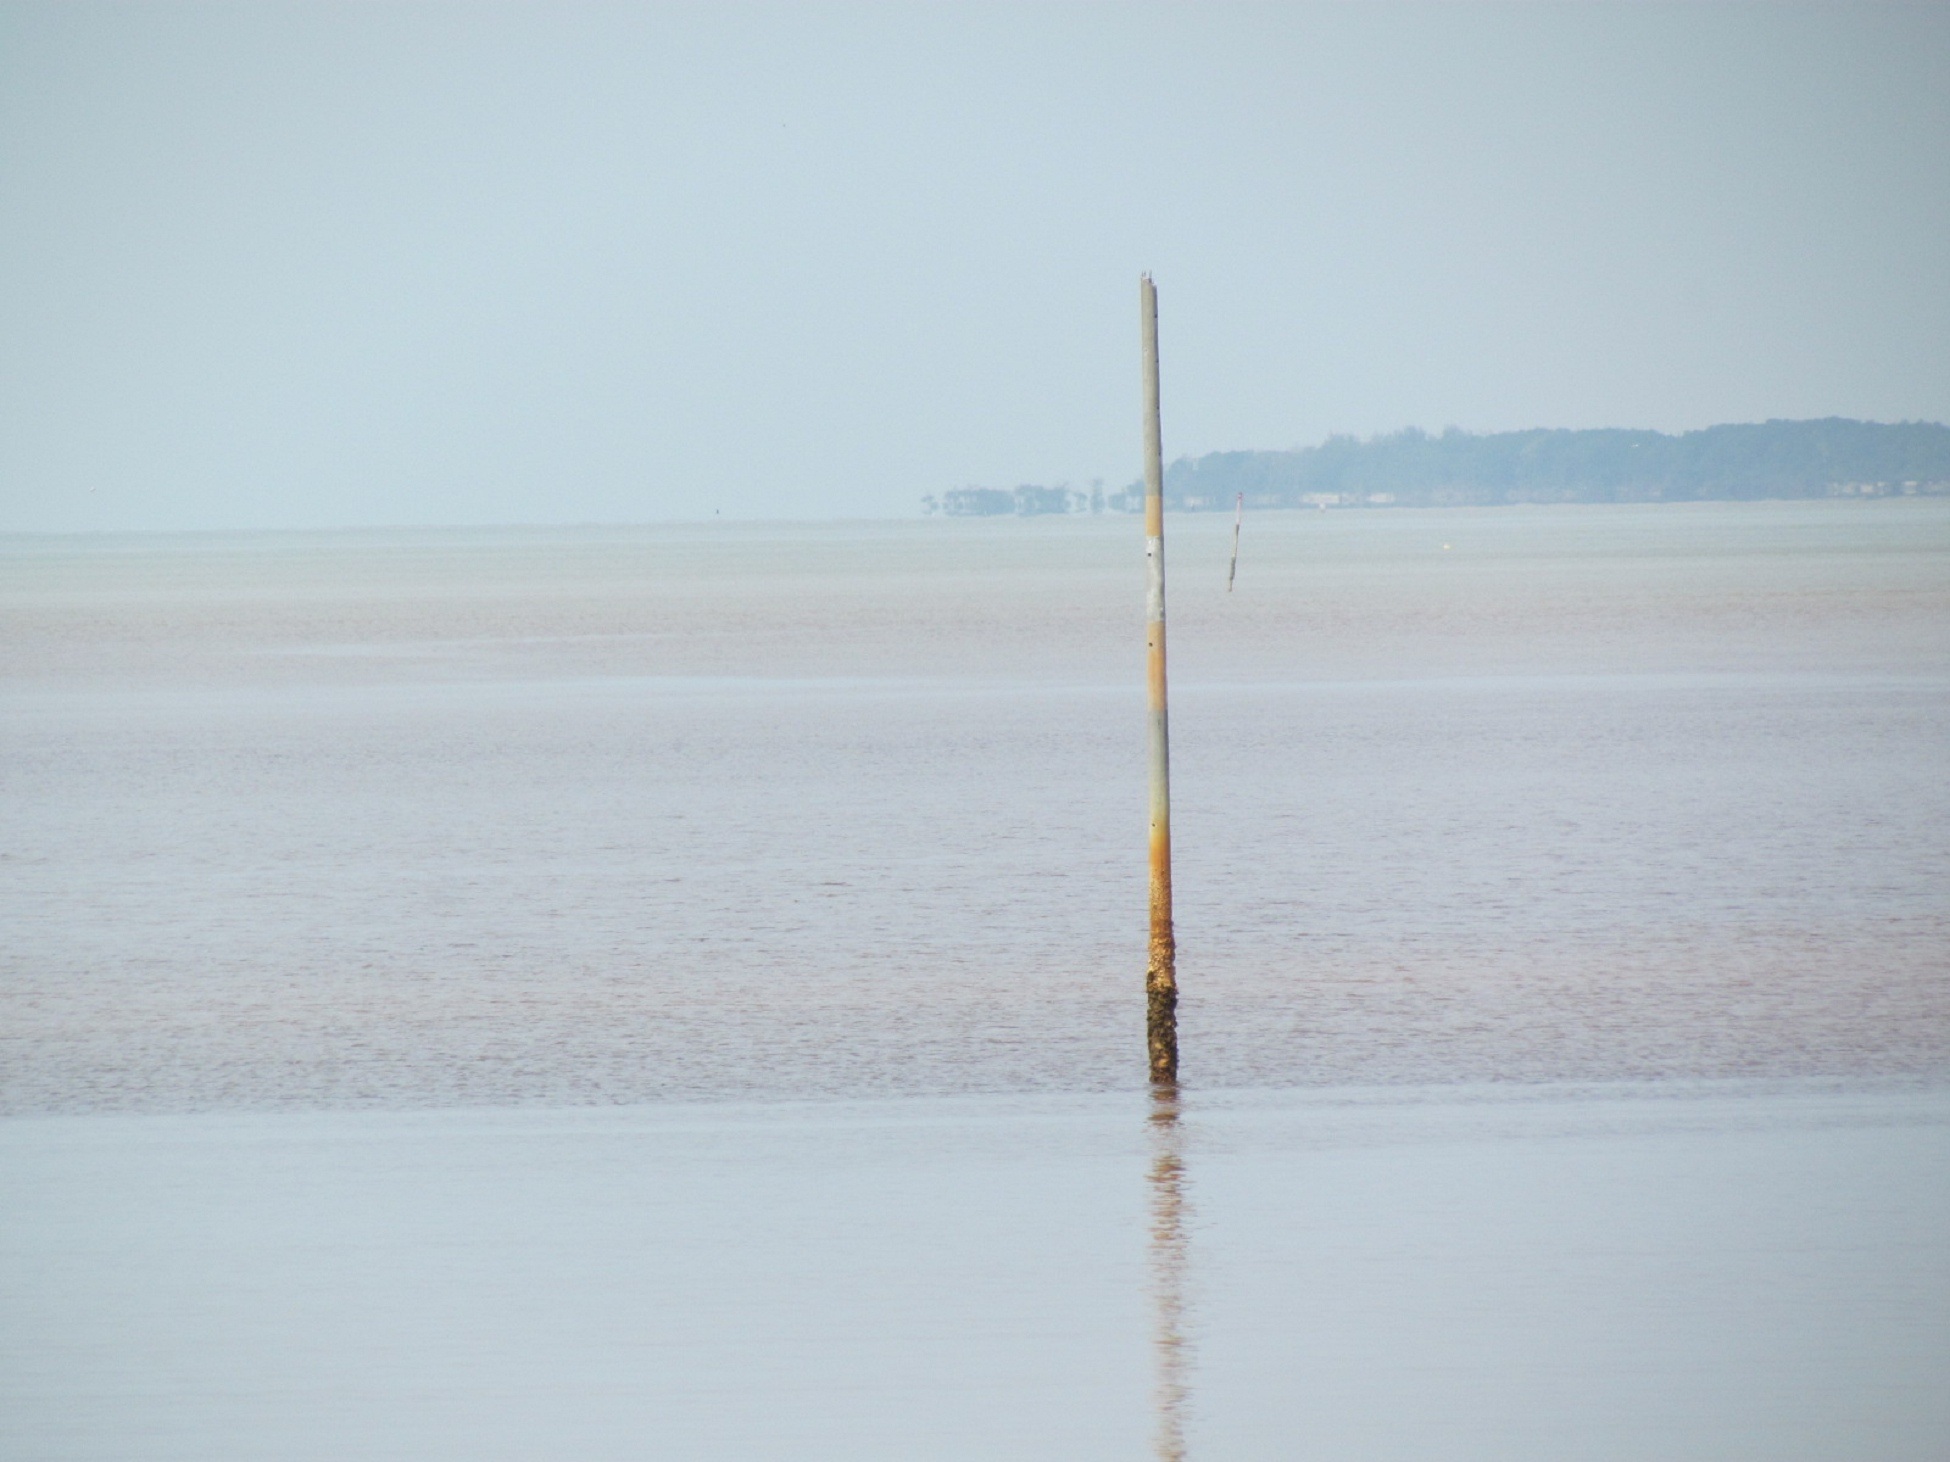
beach, sea, coast, water, nature, outdoor, ocean, horizon, sky, fog, mist, morning, shore, wave, wind, summer, reflection, vehicle, island, shape, mudflat, atmospheric phenomenon, wind wave